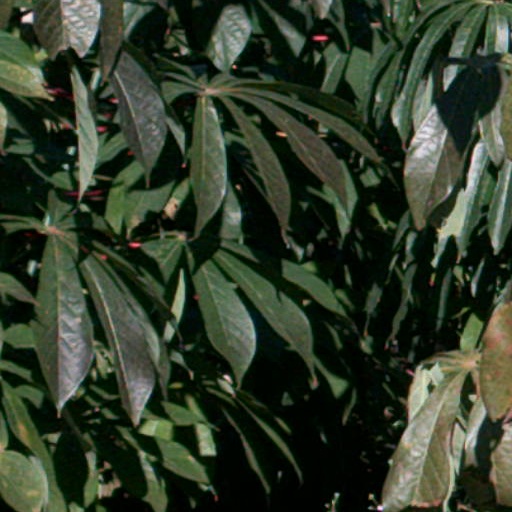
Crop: cassava